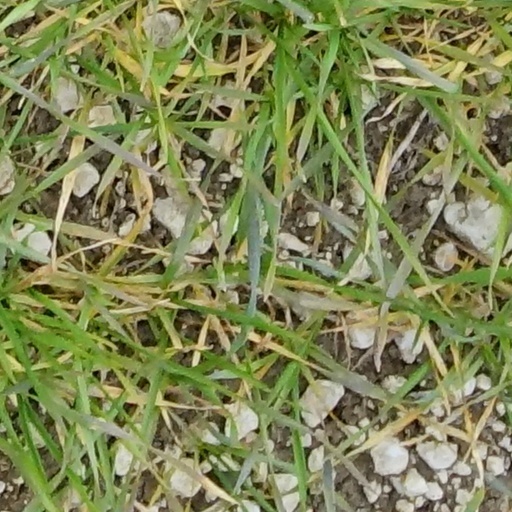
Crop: wheat